Man in a Hurry

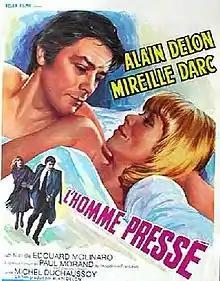

Man in a Hurry (released in UK as The Hurried Man) is a 1977 French-Italian drama film directed by Édouard Molinaro and starring Alain Delon and Mireille Darc. It is based on the novel "The Man in a Hurry" by Paul Morand. It recorded admissions of 730,581 in France.